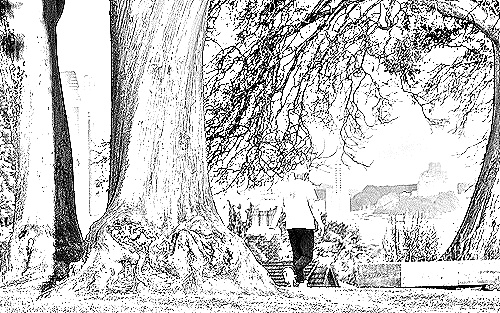
Portrait style: Sketch Portrait